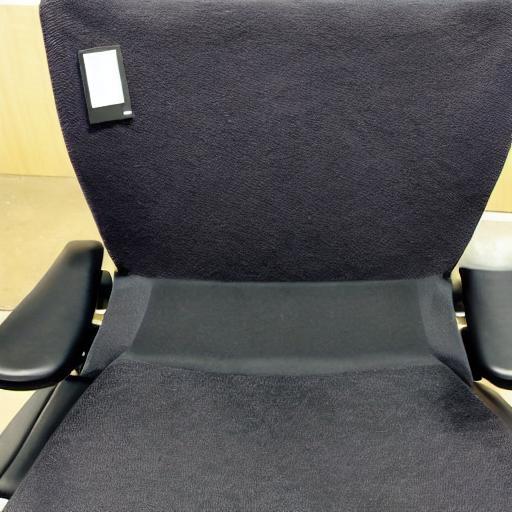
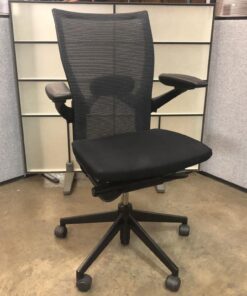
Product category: items_chair
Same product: no